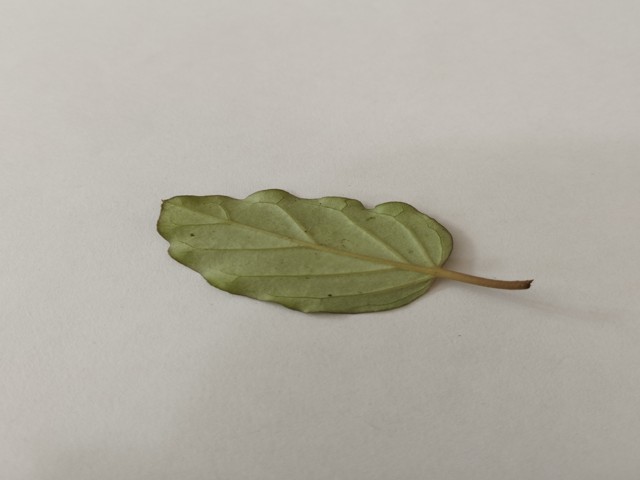
Plant: punarnava